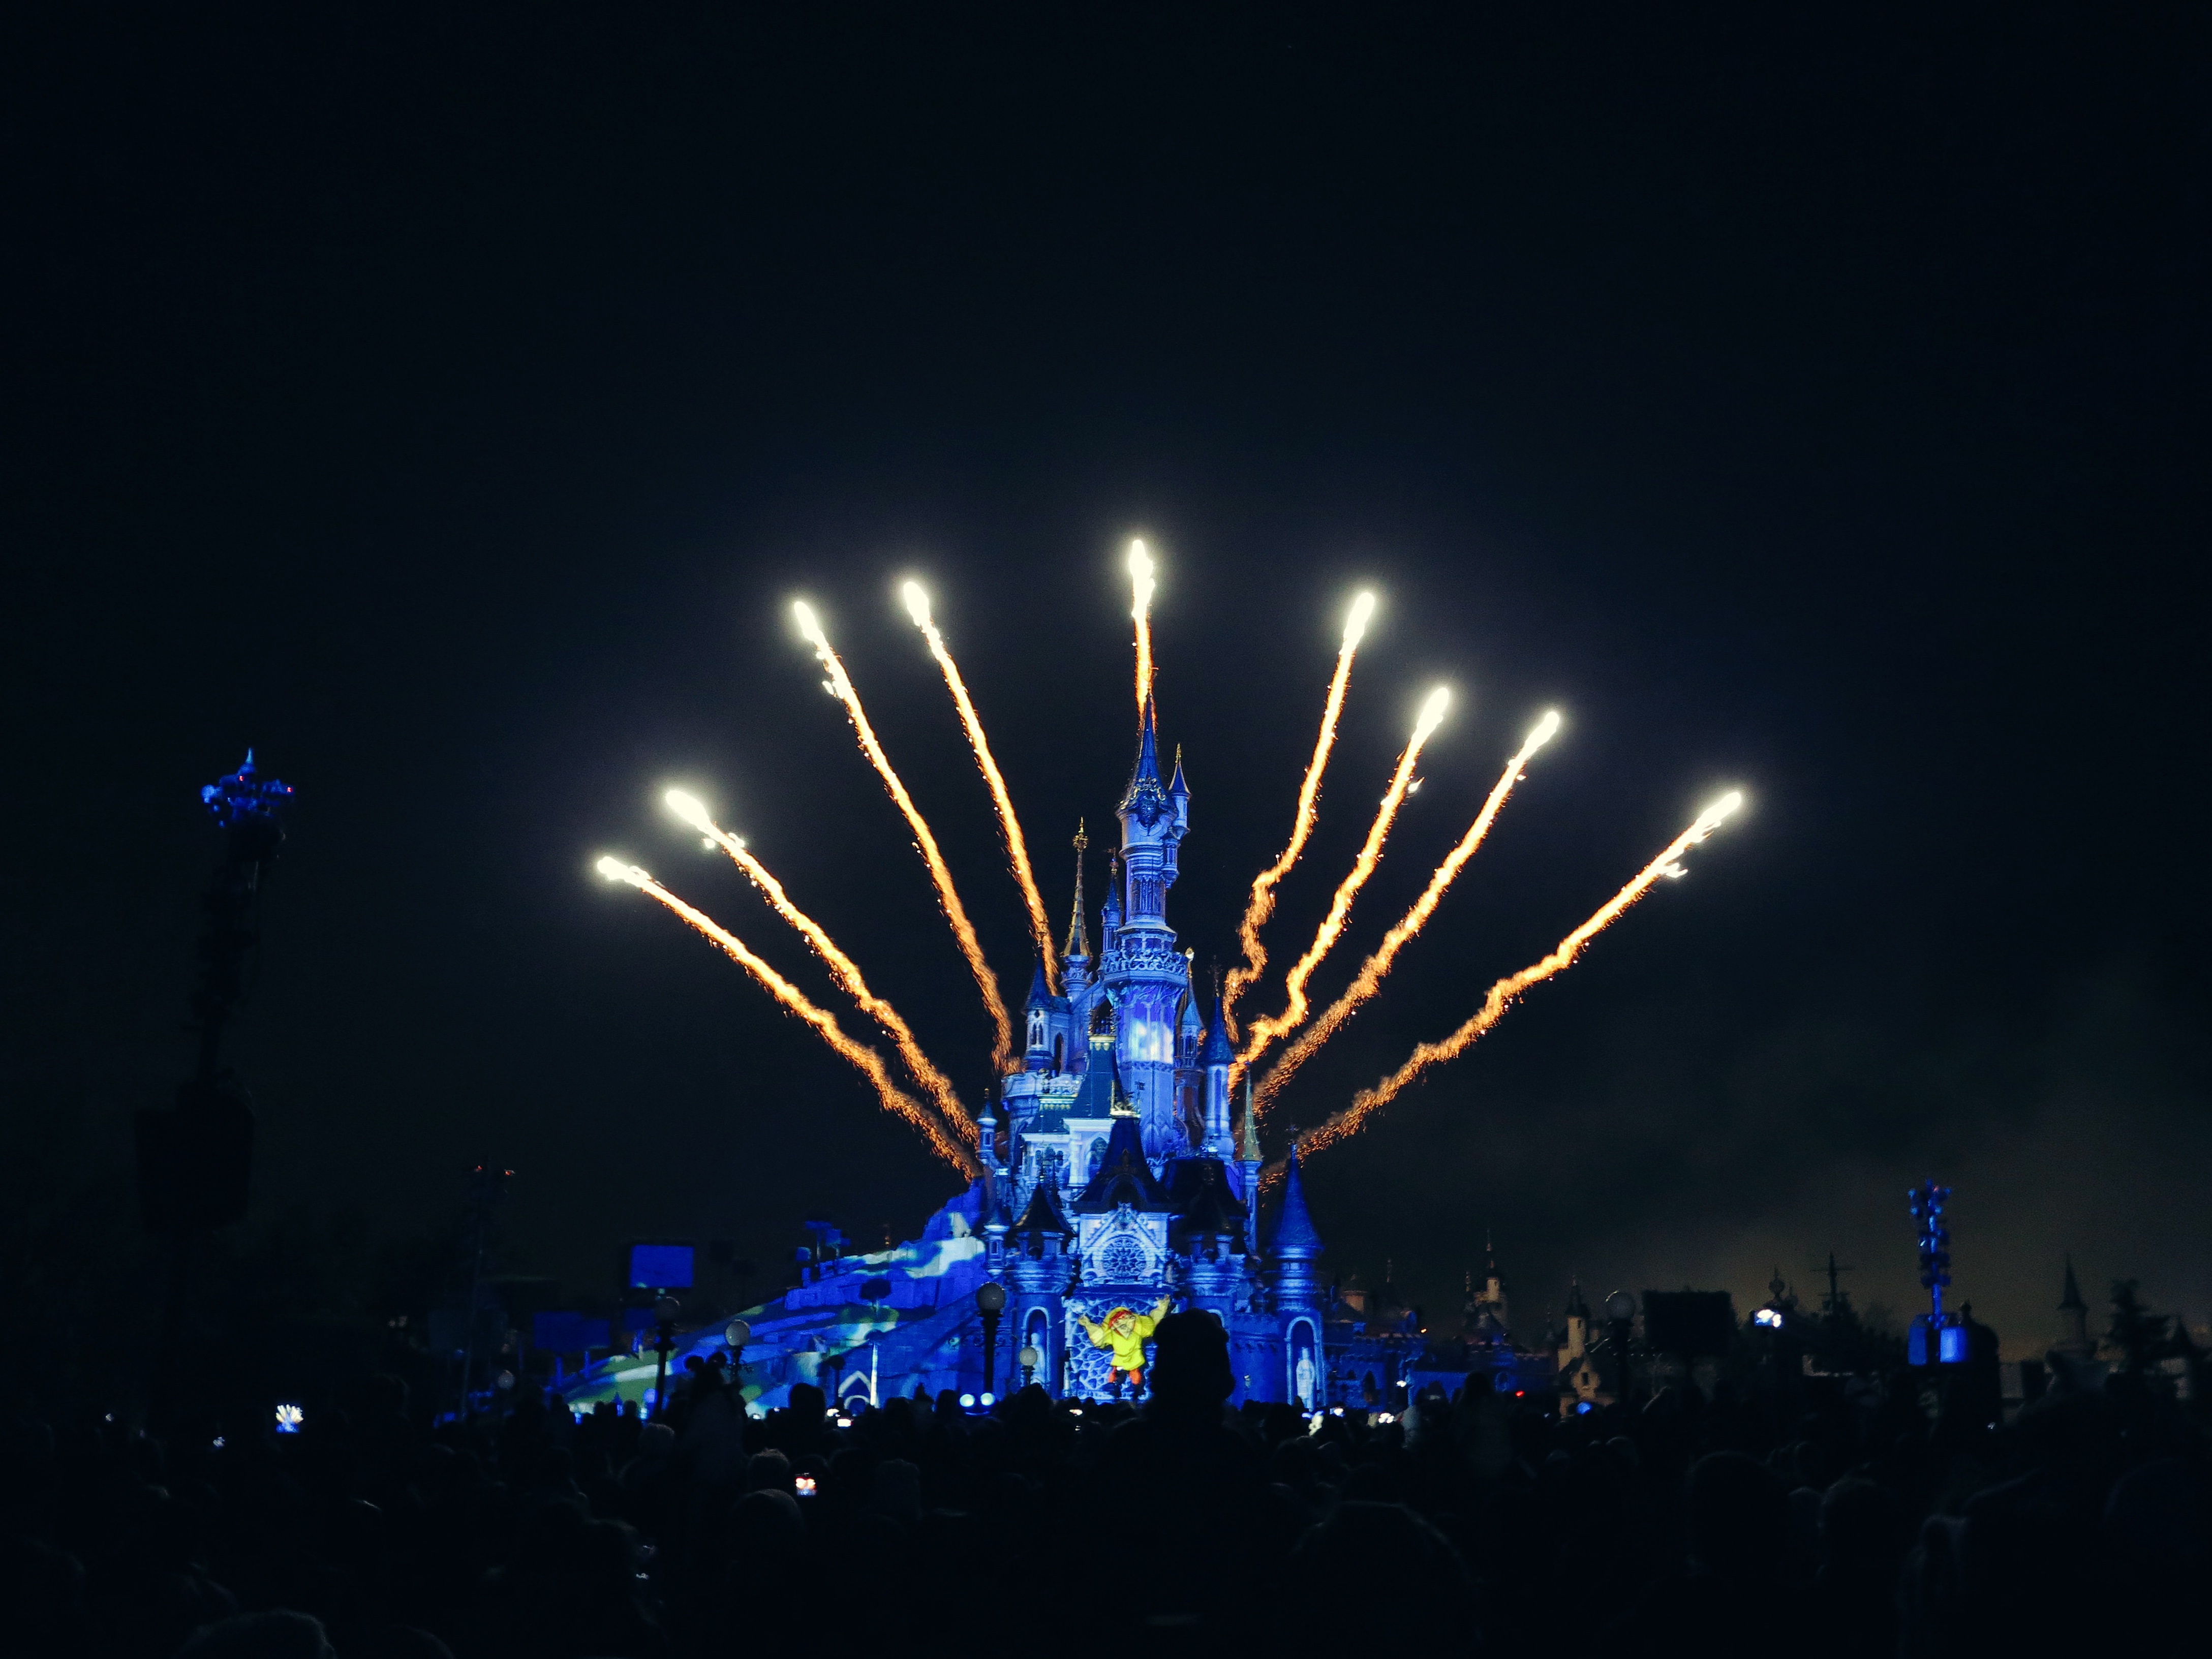
night, recreation, fireworks, event, outdoor recreation, atmosphere of earth